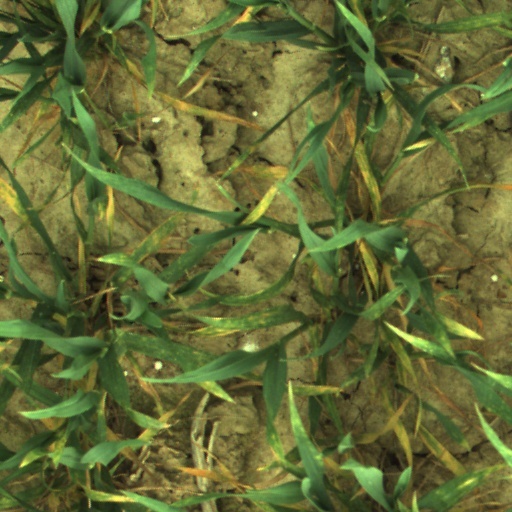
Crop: wheat